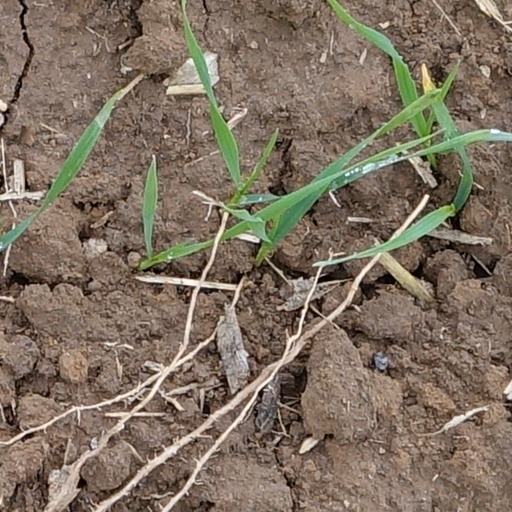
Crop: wheat